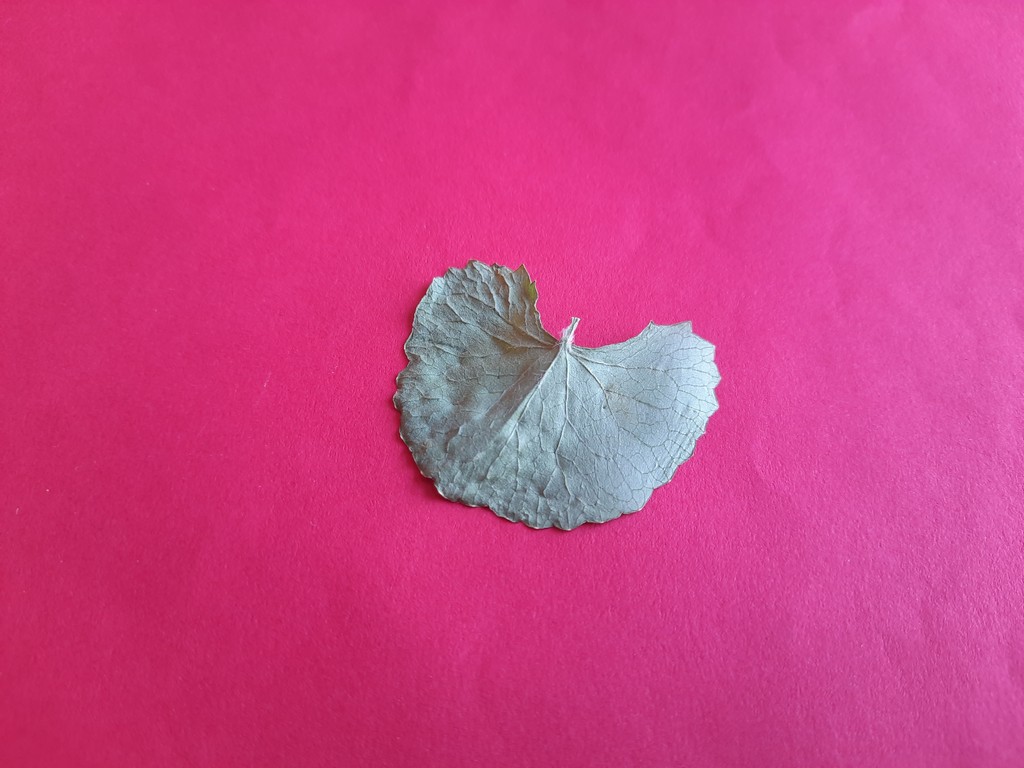
Label: Dried